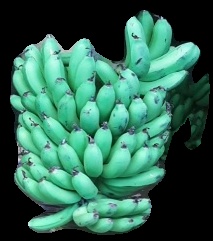
Variety: pachbale
Grade: grade1